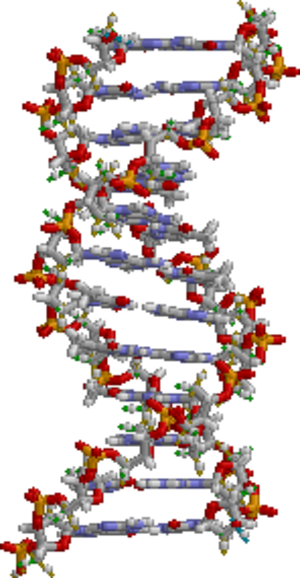
L'expression sciences de la vie et de la Terre est utilisée dans le système éducatif français pour désigner l'enseignement ayant trait à la biologie, à la géologie et aux sujets connexes.
L’hérédité est la transmission, au sein d'une espèce vivante ou d'une lignée de cellules, de caractéristiques d'une génération à la suivante. Les mécanismes de l'hérédité sont au cœur de la théorie de l'évolution car ils permettent l'accumulation des variations au fil des générations qui conduit à l'apparition de nouvelles espèces. En général, on associe l'hérédité aux gènes tels qu'ils furent découverts par Gregor Mendel mais d'autres mécanismes dits non mendéliens et épigénétiques peuvent aussi intervenir dans la transmission des caractères biologiques.
Un allèle est une version variable d'un même gène, c'est-à dire une forme variée qui peut être distinguée par des variations de sa séquence nucléotidique. Il existe généralement un ou deux allèles pour chaque gène, mais certains gènes possèdent plusieurs dizaines d'allèles. Les allèles d'une paire de chromosomes homologues peuvent être identiques, c'est l'homozygotie, ou différents, c'est l'hétérozygotie.